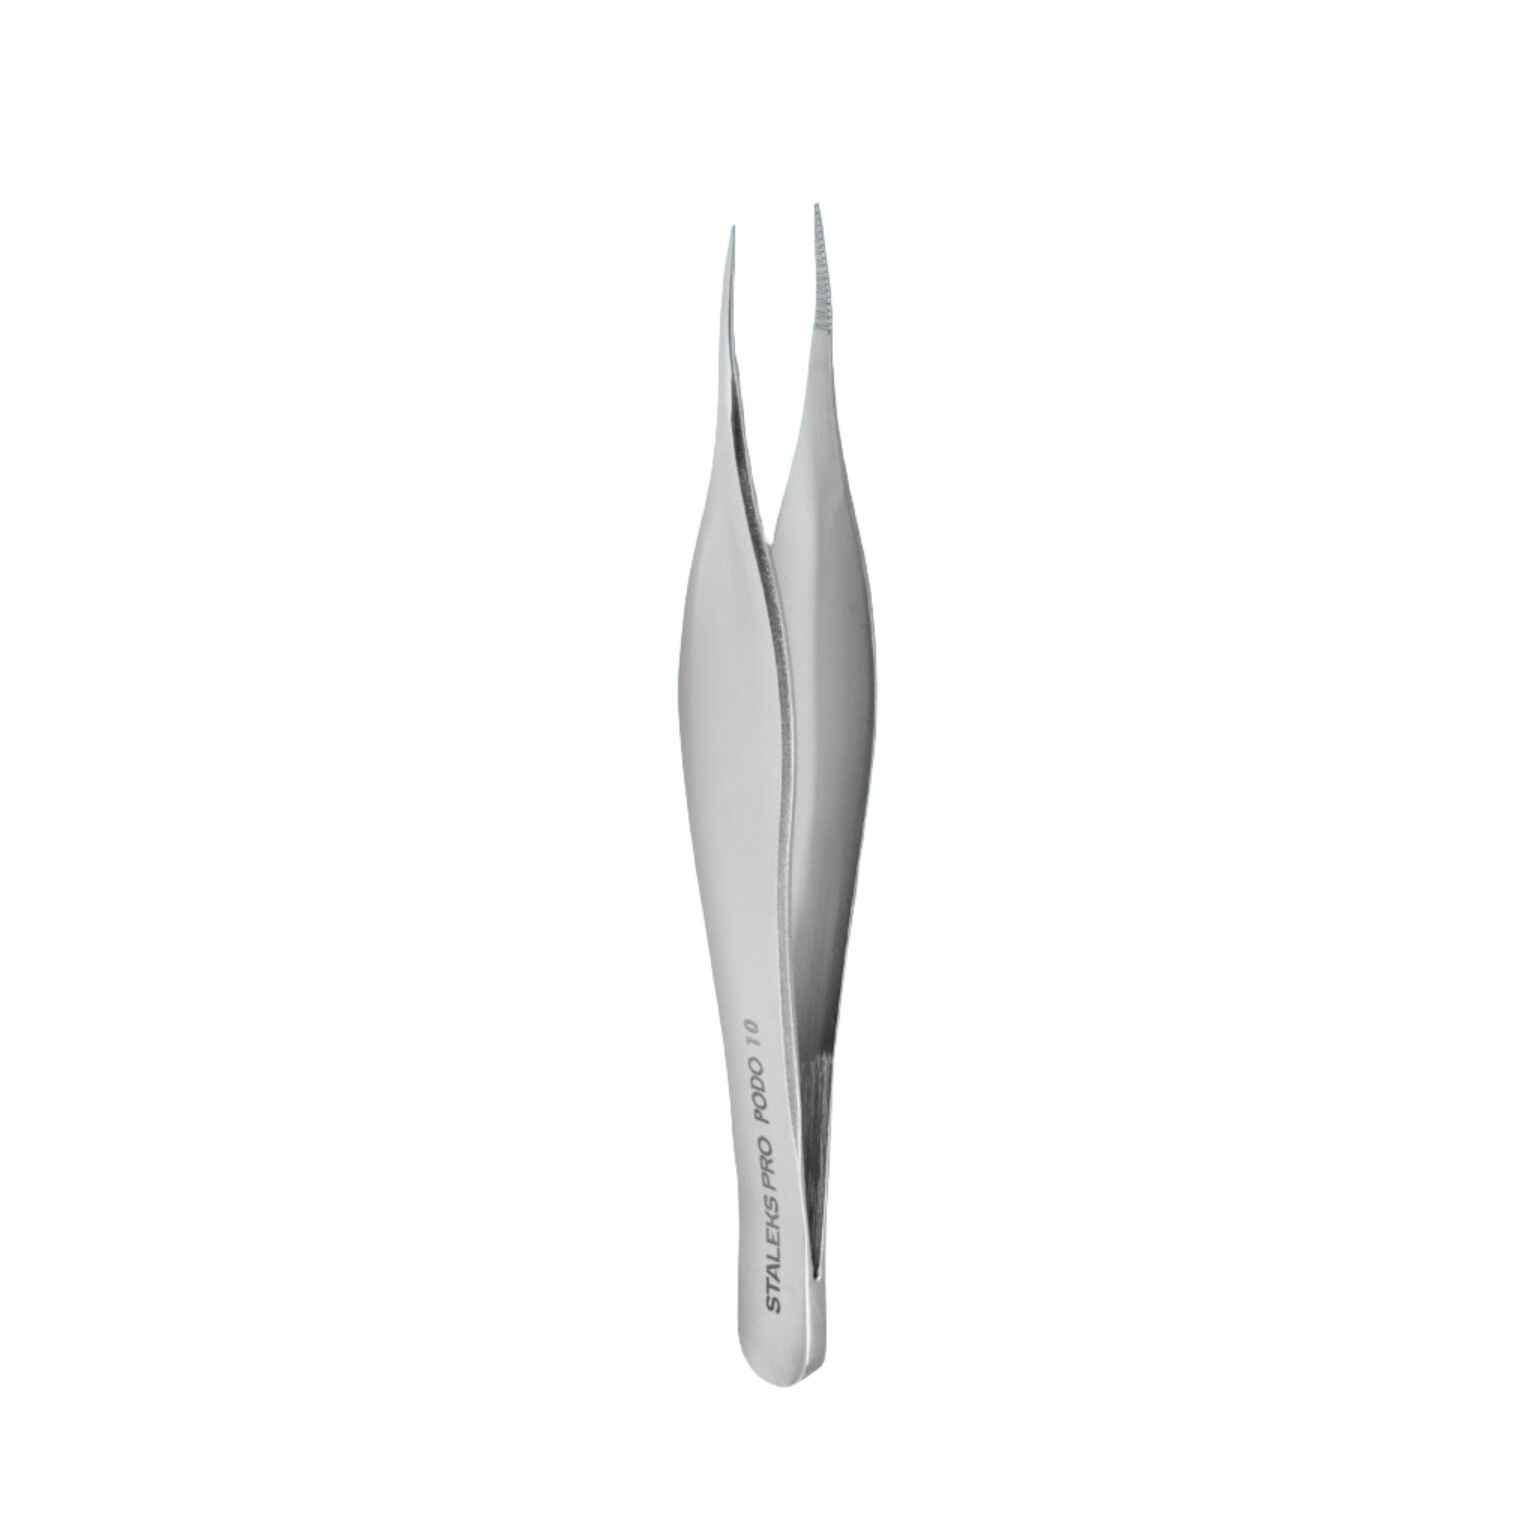
Splinter tweezers Staleks Pro Podo 10 (115mm)
KEY FEATURES: Small Podology splinter tweezers (90mm length) For extracting elements of an ingrown nail, subungual calluses, removing fragments of the epidermis, nail substance, foreign objects from wounds, and lateral nail folds. Thin long working part. Secure grip at the tips and all over the working part. Fits comfortably in hand due to the ergonomic shape of the handles. Soft and smooth tool stroke. Durable, rust-resistant stainless steel. Additional corrosion resistance due to polishing with GOI paste. Can be subject to all types of sterilization and disinfection.
Brand: Staleks Pro
Category: Health & Beauty > Personal Care > Cosmetics > Cosmetic Tools > Nail Tools